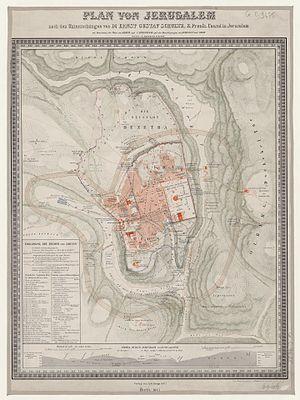
Cet article relate les faits saillants de la ville de Jérusalem, une ville du Proche-Orient qui tient une place prépondérante dans les religions juive, chrétienne et musulmane, que les Israéliens ont érigée en capitale et que les Palestiniens souhaiteraient comme capitale.